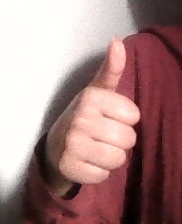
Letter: aleff